Joan Collins

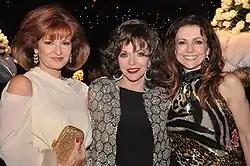

MGM borrowed Collins for "The Opposite Sex" (1956), a musical remake of "The Women" (1939) in which she was cast as the gold digging Crystal, the role played by Joan Crawford in the original. She then starred as a young nun in "Sea Wife" (1956), top-billed over co-star Richard Burton, followed by the all-star "Island in the Sun" (1957), which was a major box-office success. The film earned $5,550,000 worldwide, and finished as the sixth-highest-grossing film of 1957. In 1957, she was top-billed over Jayne Mansfield in the film version of John Steinbeck's "The Wayward Bus", which despite disappointing reviews was nominated for the Golden Berlin Bear Award at the 7th Berlin International Film Festival. She then starred opposite Robert Wagner in the espionage thriller "Stopover Tokyo" (1957), and was Gregory Peck's leading lady in the Western drama "The Bravados" (1958). The Leo McCarey comedy "Rally Round the Flag, Boys" (1958) cast Collins as a temptress out to seduce Paul Newman away from Joanne Woodward. Next came the tense crime caper "Seven Thieves" (1960) opposite Edward G. Robinson and Rod Steiger.